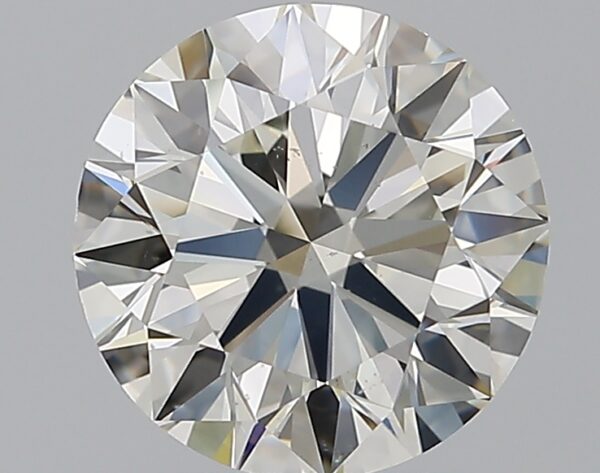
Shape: round
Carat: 2.01
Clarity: VS2
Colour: J
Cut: EX
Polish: EX
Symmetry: EX
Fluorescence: N
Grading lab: GIA
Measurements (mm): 7.98 x 8.04 x 4.96